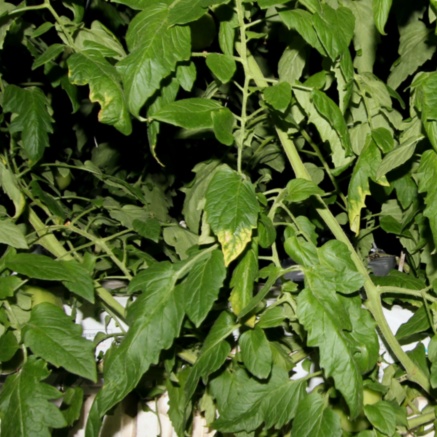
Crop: tomato